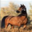
Label: horse